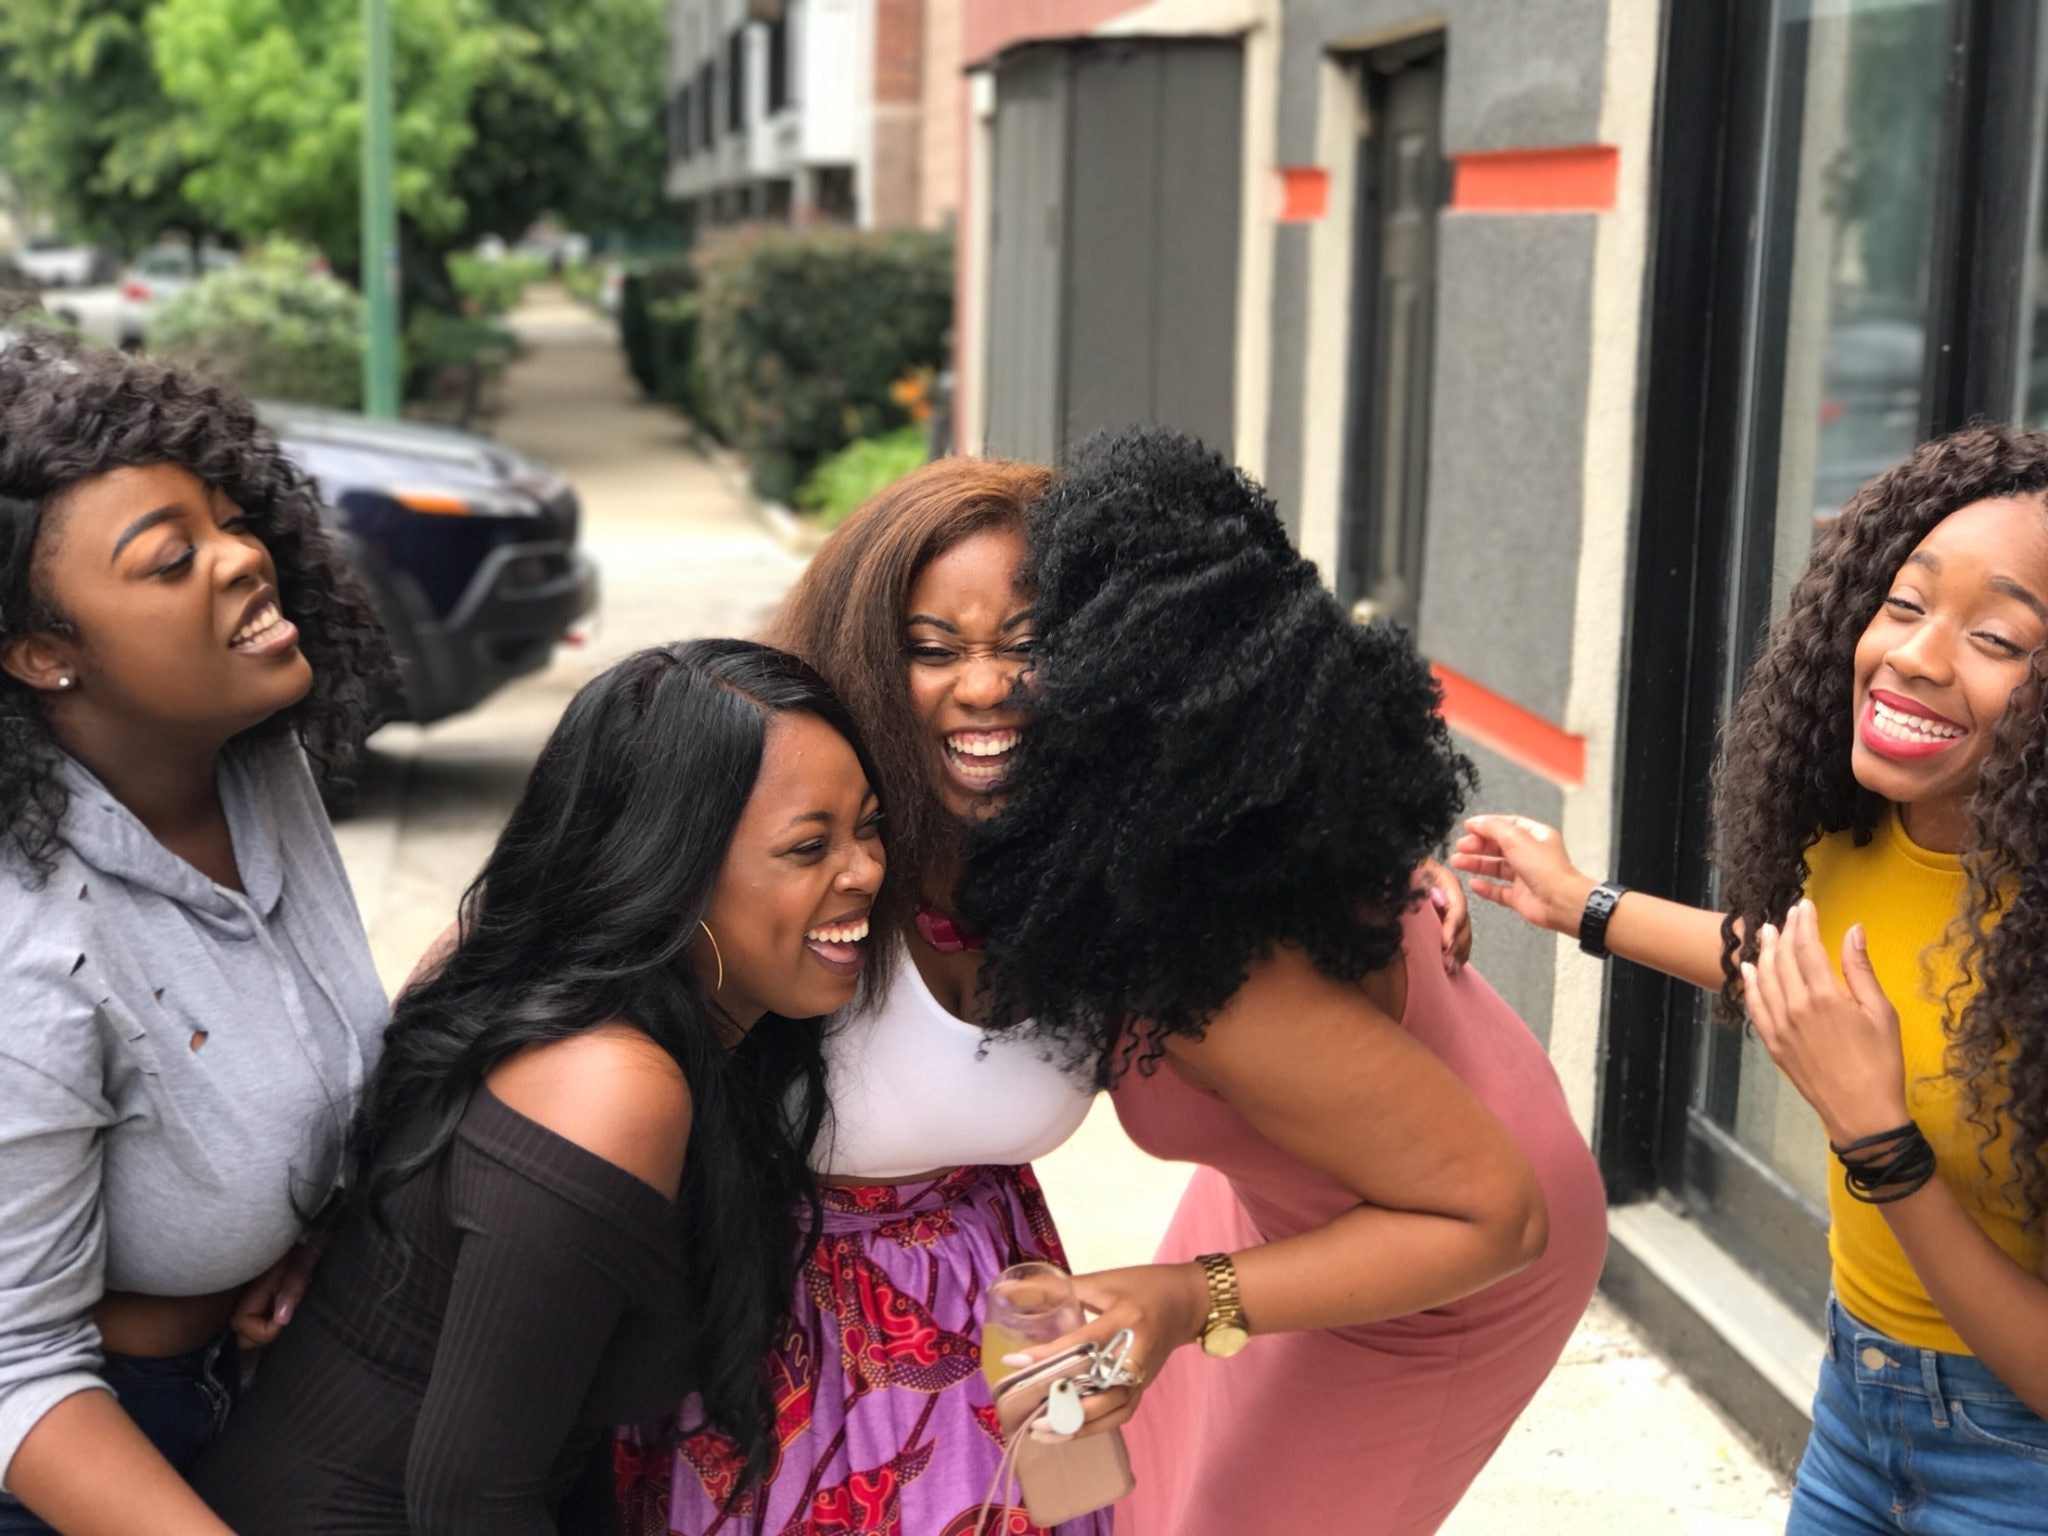
people, youth, fun, friendship, event, smile, human, interaction, black hair, vacation, party, crowd, leisure, happy, tourism